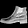
Label: Ankle boot